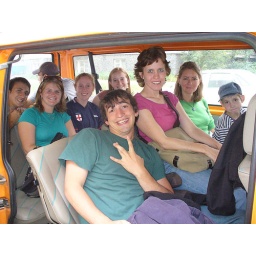
Our bolshoy team in Darin's orange van on the way to a hockey game. Ekaterinberg has two pro. hockey teams